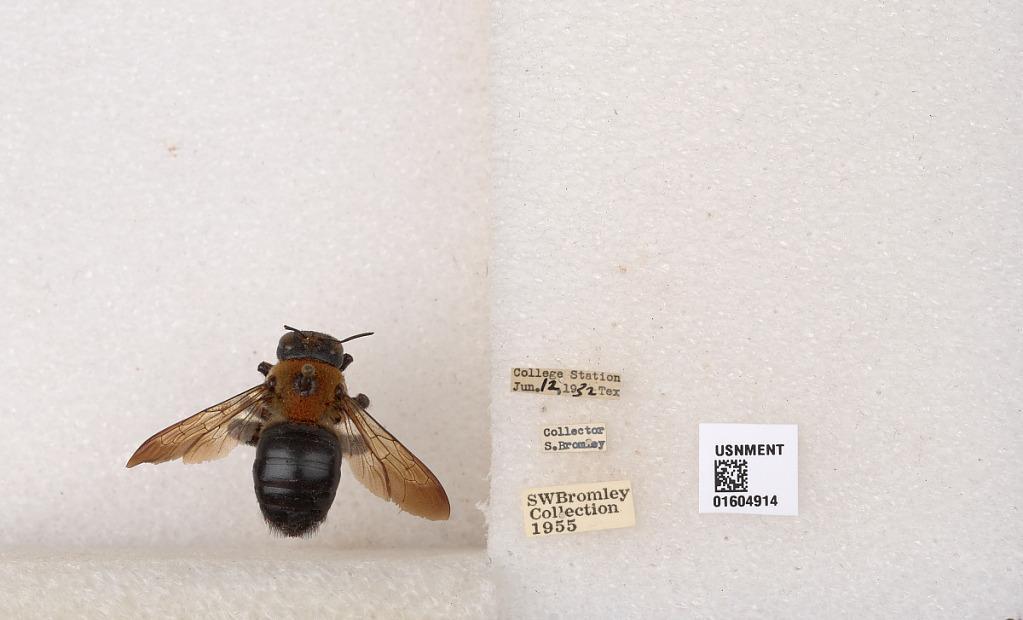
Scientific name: Xylocopa (Xylocopoides) virginica virginica (Linnaeus)
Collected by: S. Bromley
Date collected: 1932-6-12
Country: United States
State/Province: Texas
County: Brazos
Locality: College Station